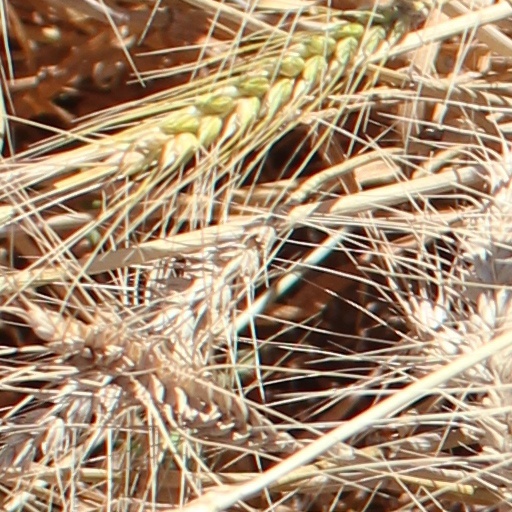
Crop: wheat